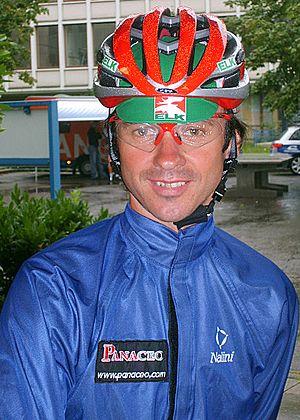
Harald Totschnig, né le 6 septembre 1974 à Kaltenbach dans le Tyrol en Autriche, est un coureur cycliste autrichien. Il est le frère de Georg Totschnig, vainqueur d'une étape arrivant à Ax 3 Domaines lors du Tour de France 2005.